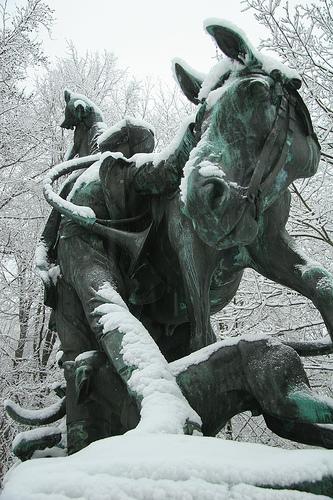
Weather: snow or frosty